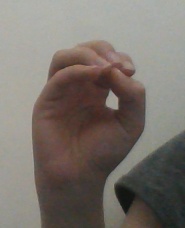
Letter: ha